Safarilink Aviation

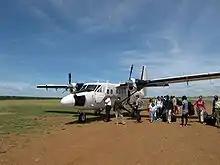
Safarilink Twin Otter at Mara-Olkiombo airstrip in April 2010

In September 2019, Safarilink Aviation became a member of the African Airlines Association (AFRAA).